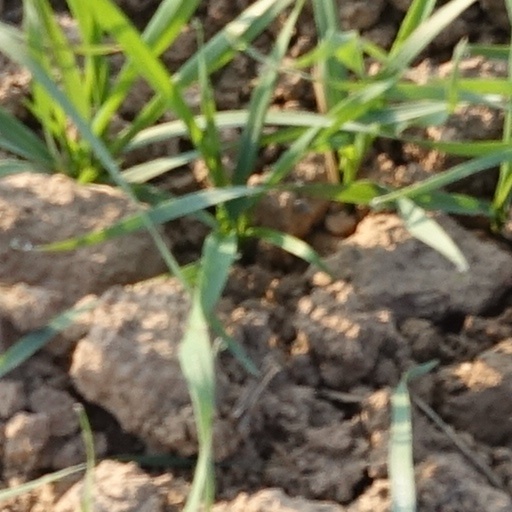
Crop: wheat